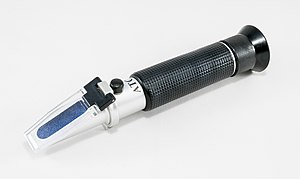
Refraktometer
Refraktometer
Et refraktometer er et optisk måleapparat, som anvendes til at måle brydningsindekset på forskellige væsker. Der findes forskellige typer refraktometre, hvoraf nogle er stationære og andre håndholdte. Nogle mekaniske og andre digitale. De arbejder dog alle ud fra samme princip om lysets brydningsindeks.